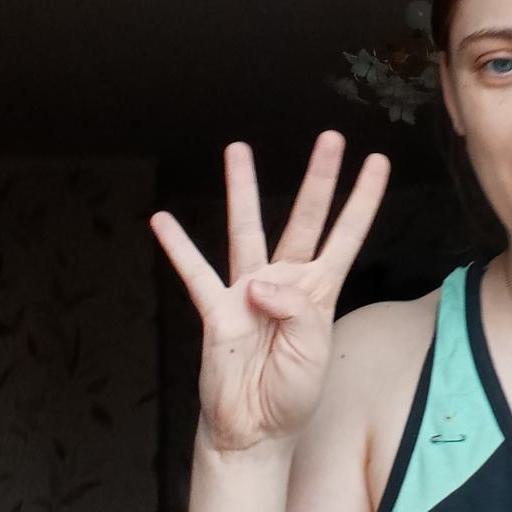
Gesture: four